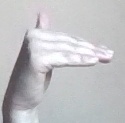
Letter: khaa